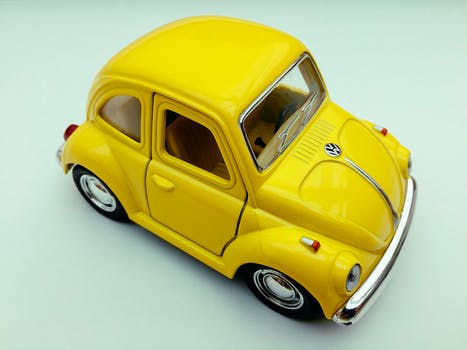
Label: No Watermark